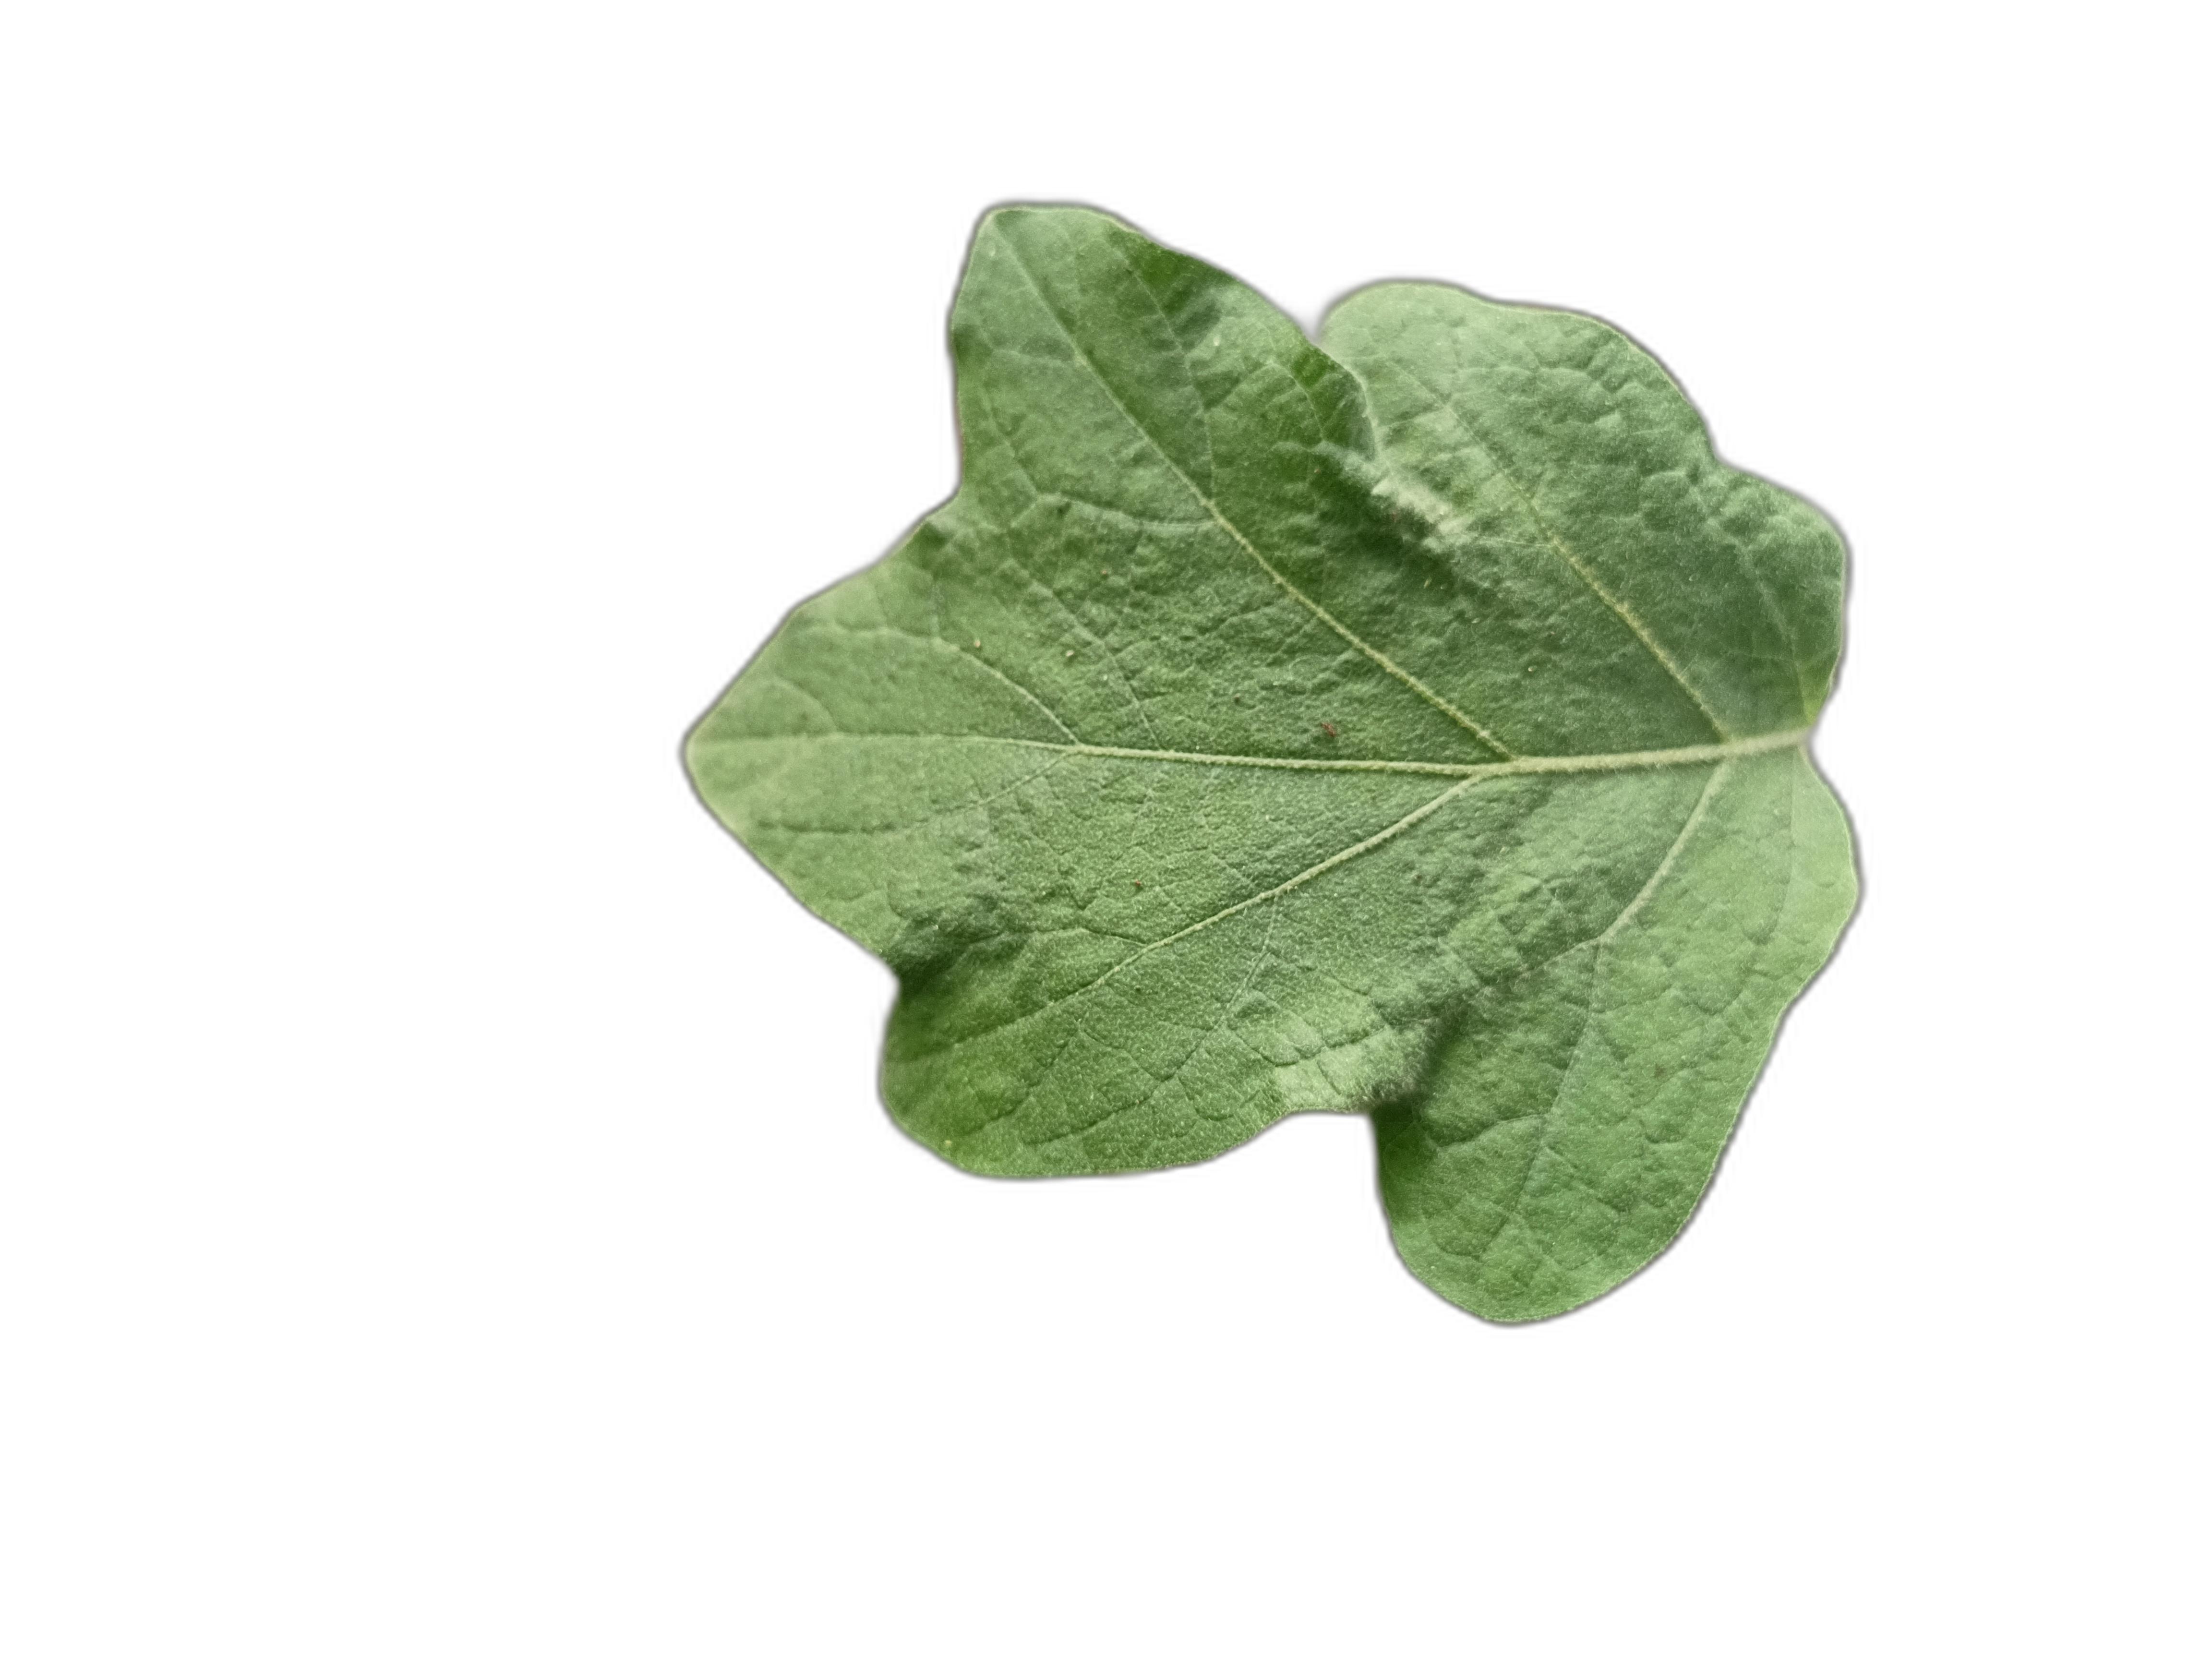
Label: Healthy Leaf